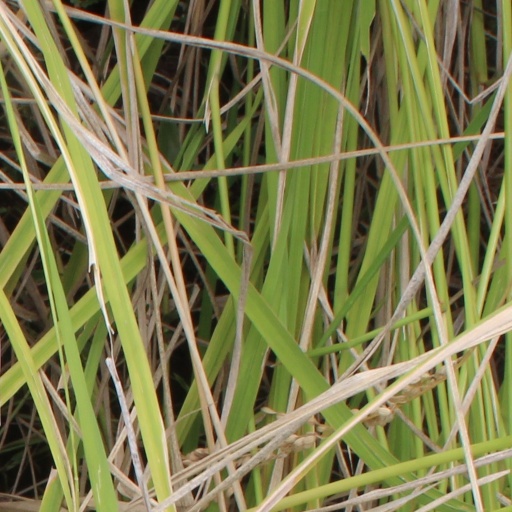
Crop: rice